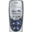
Label: telephone